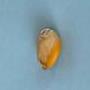
Maize quality: Bad